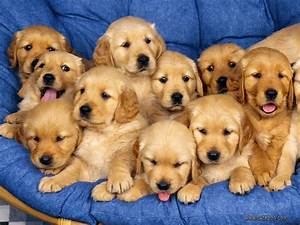
Label: cane